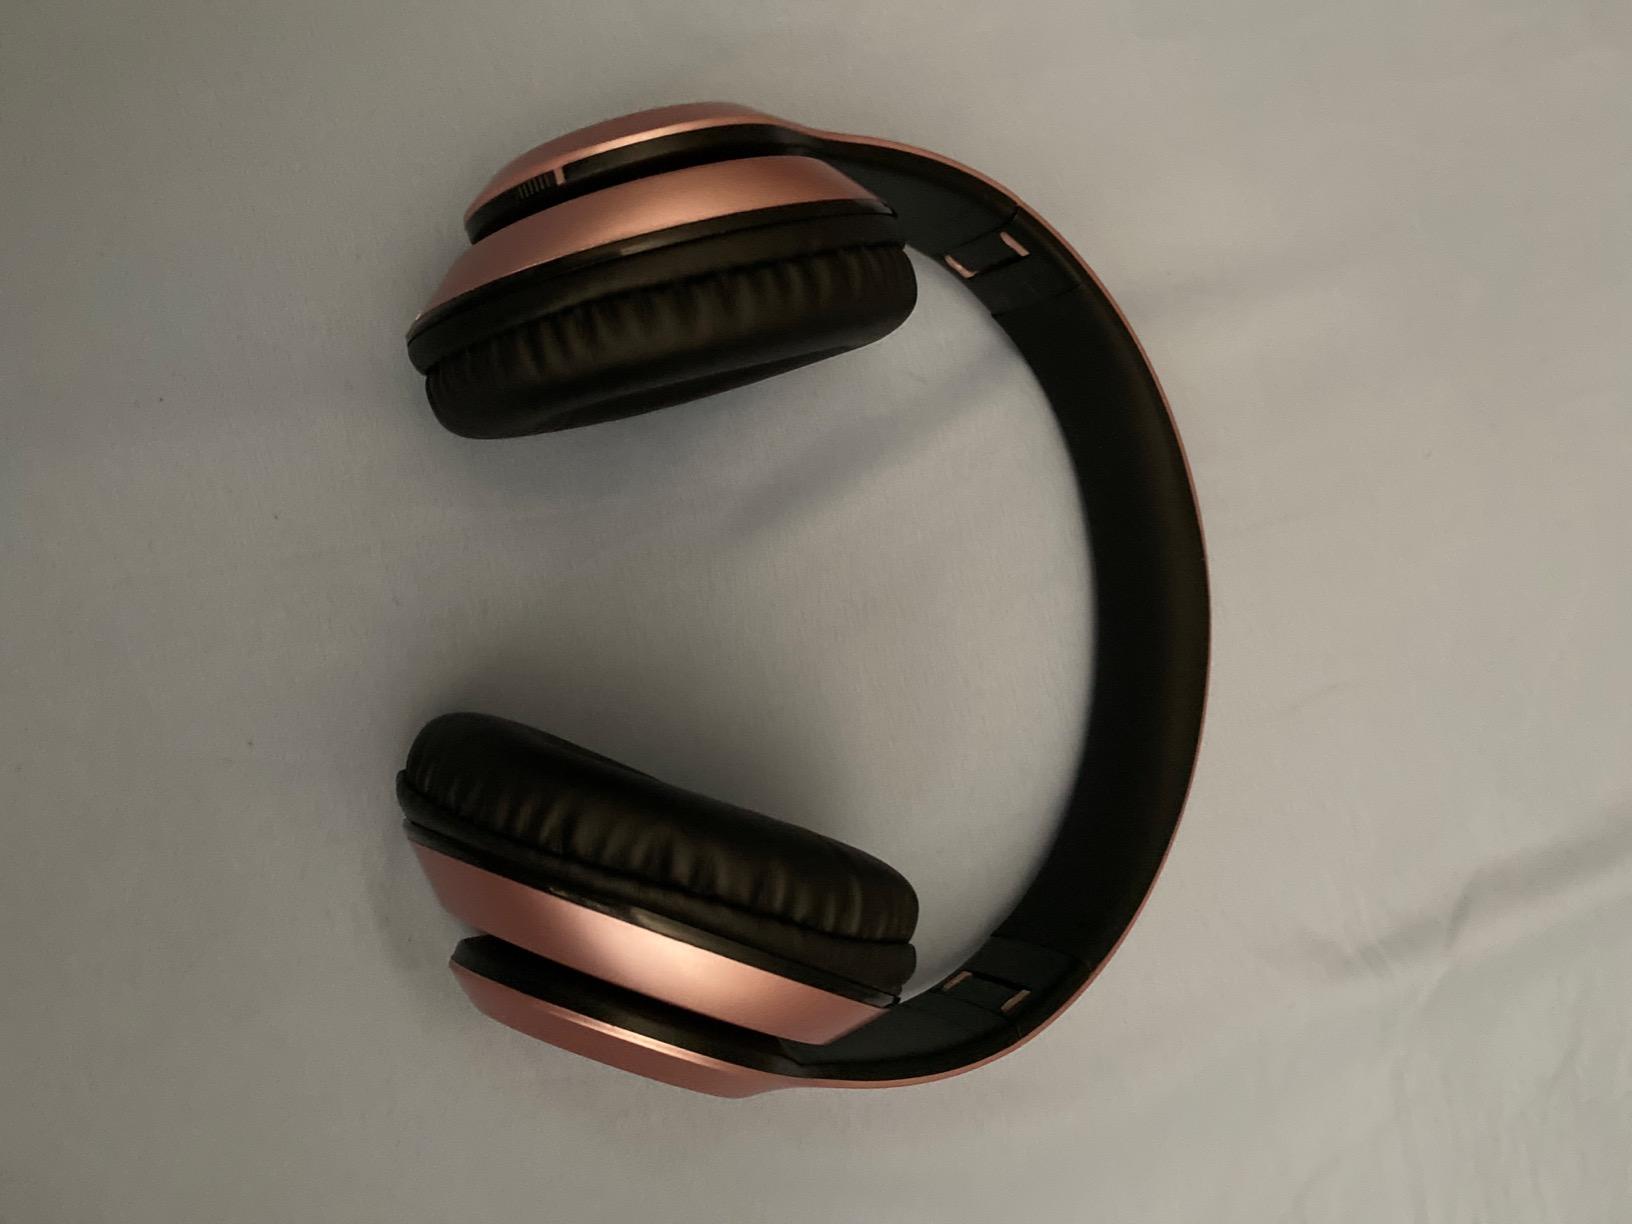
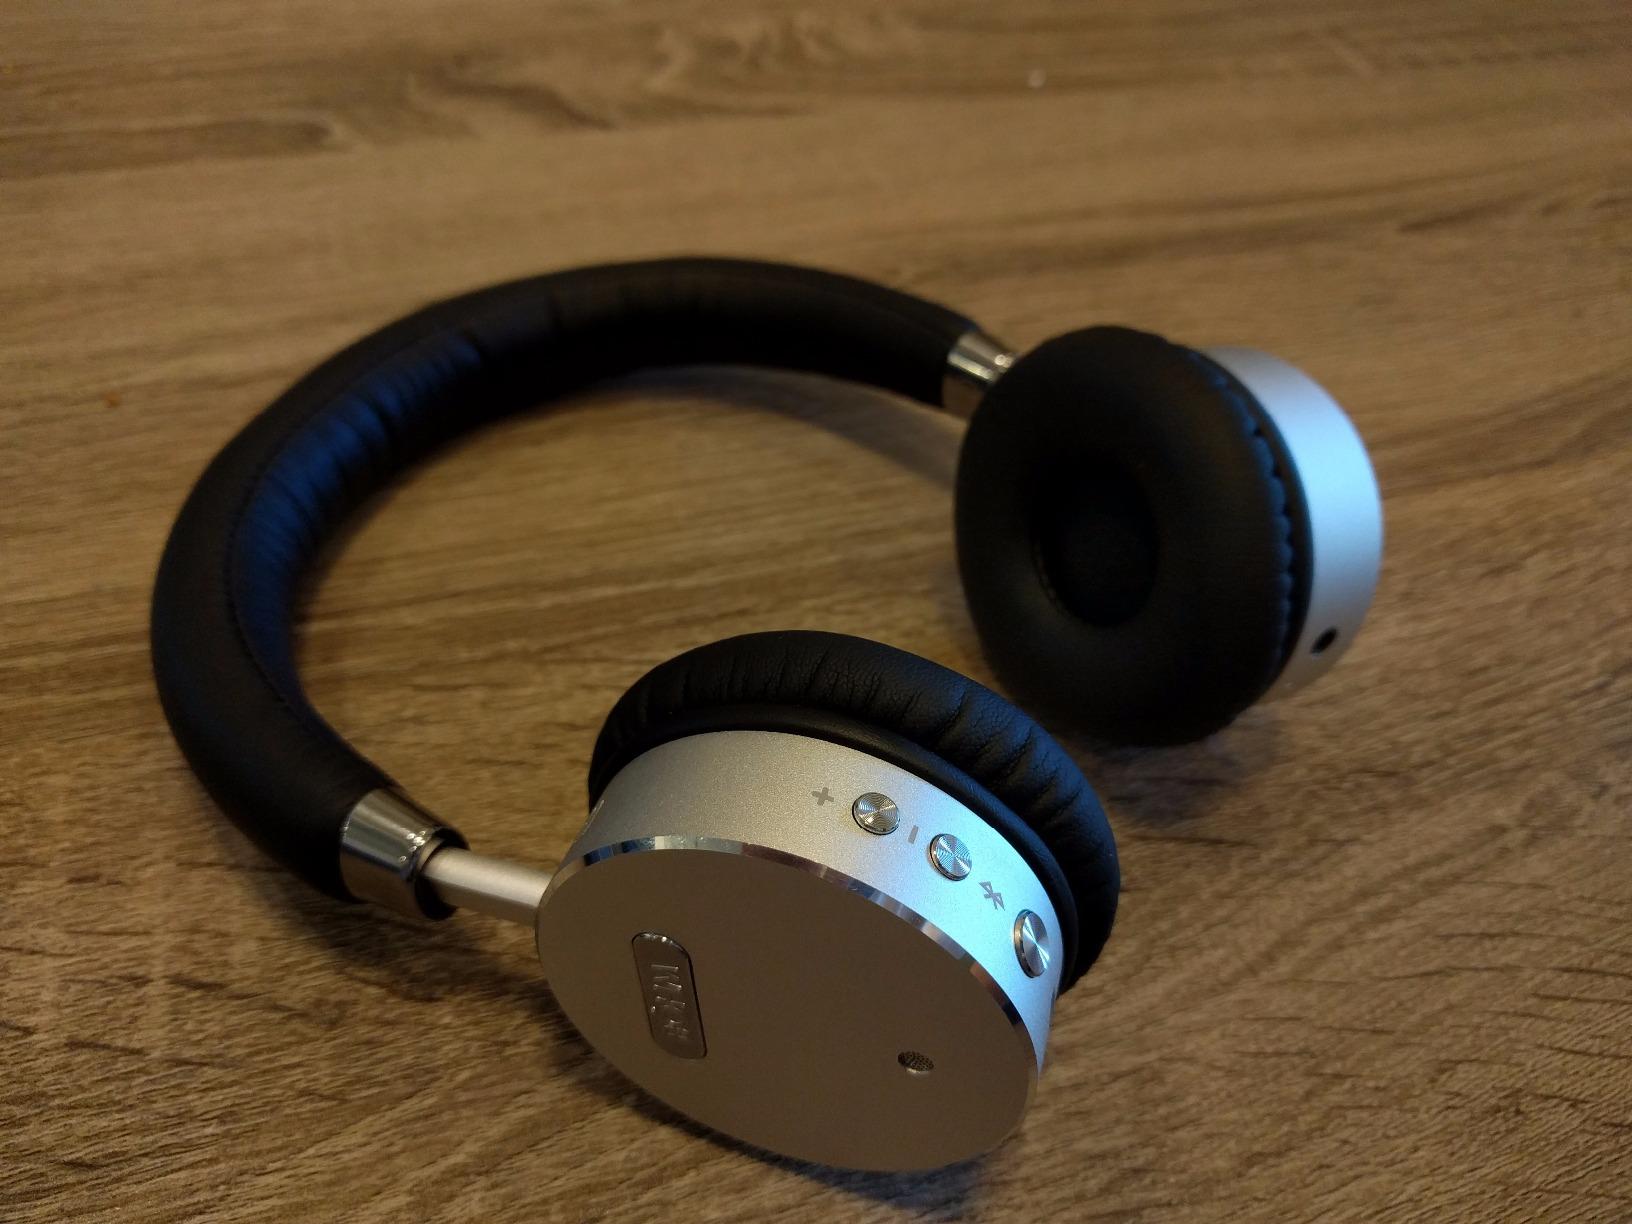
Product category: headphones
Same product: no